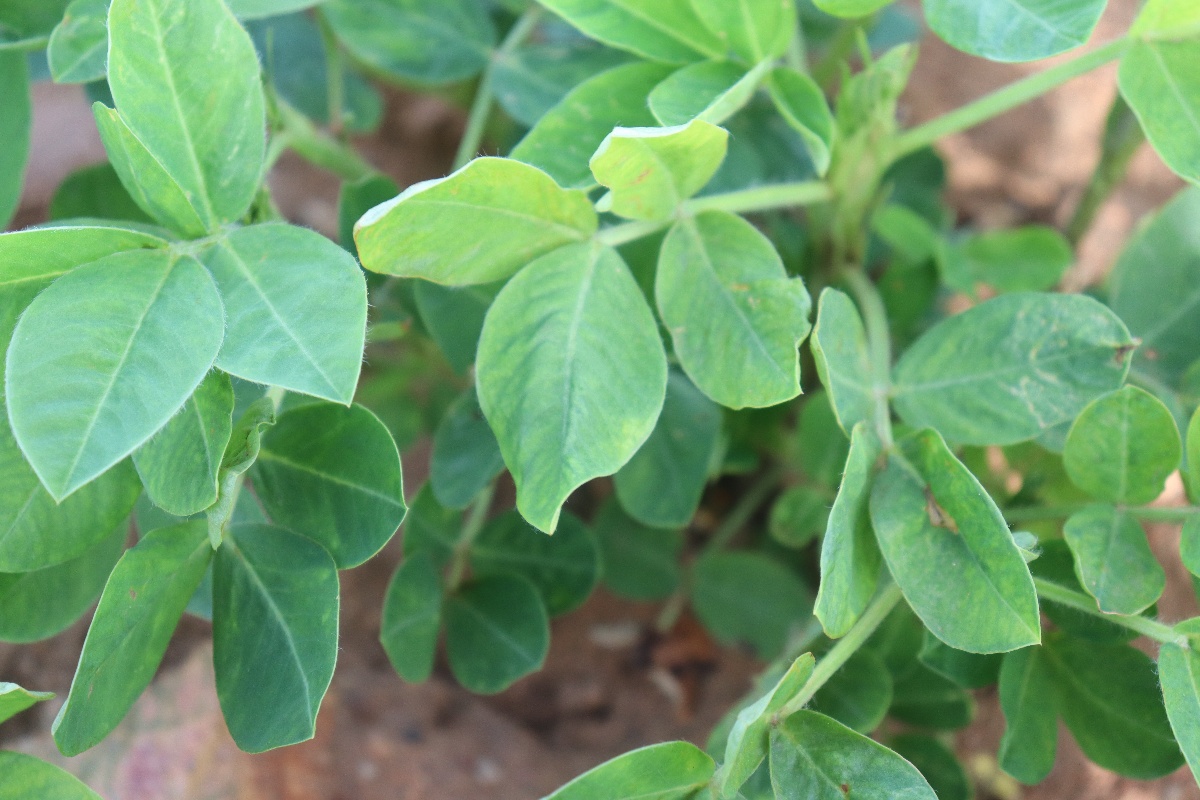
Label: early_leaf_spot